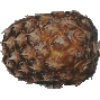
Label: Pineapple 1